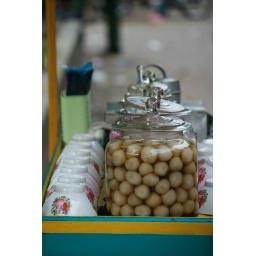
bowl n ball in the jar